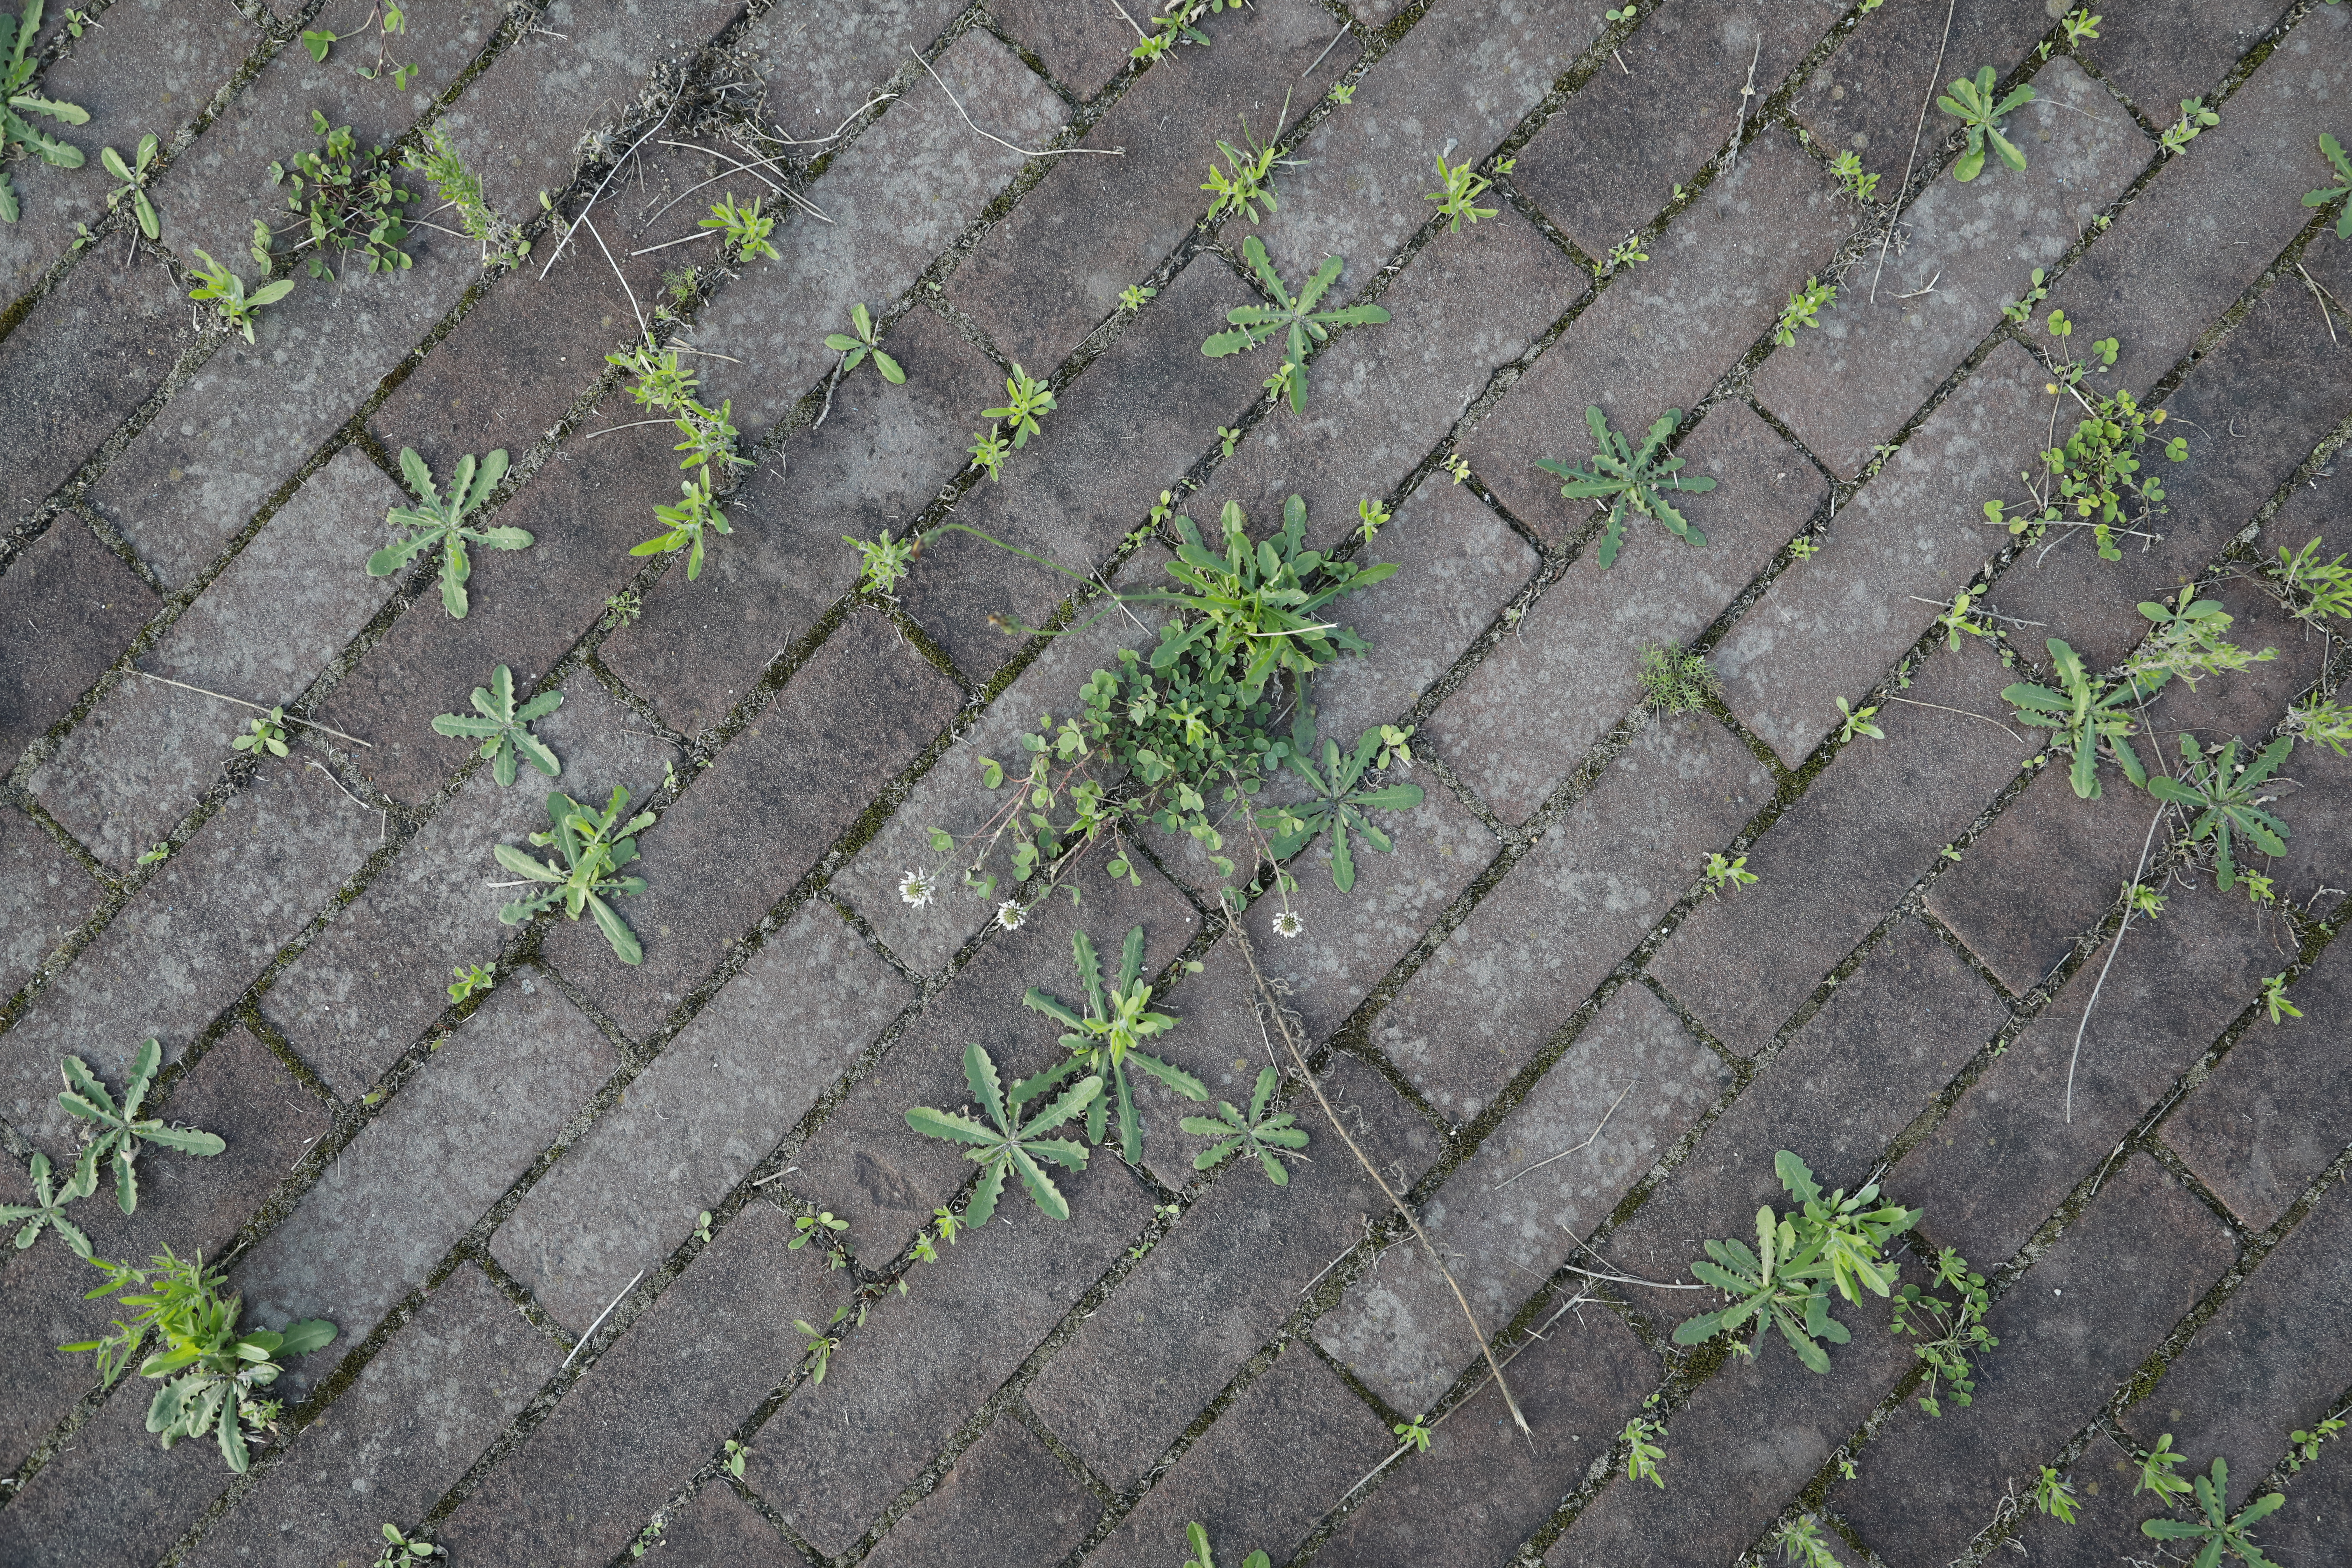
Plant species: Trifolium repens